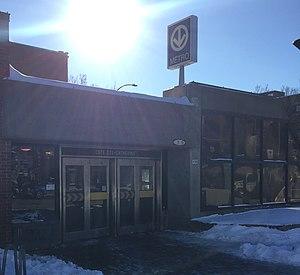
Édicule de la station de métro Côte-Ste-Catherine
Côte-Sainte-Catherine est une station de la ligne orange du métro de Montréal située dans l'arrondissement Côte-des-Neiges–Notre-Dame-de-Grâce.